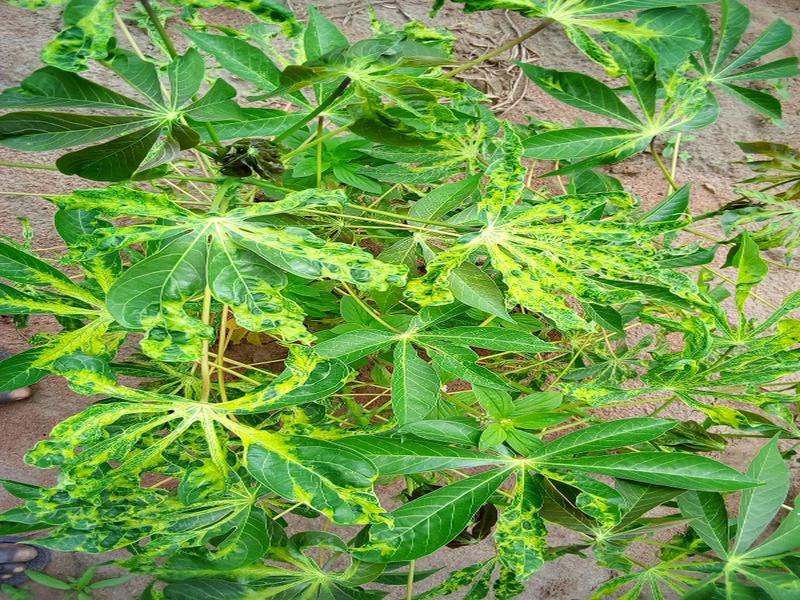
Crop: cassava
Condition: mosaic_disease